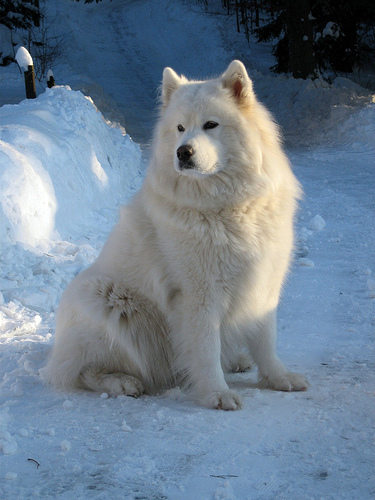
Breed: samoyed